Janin Lindenberg

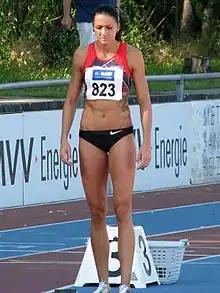
Lindenberg in 2012

Janin Lindenberg (born 20 January 1987) is a German athlete who specialises in the 400 metres. She was born in Berlin. Lindenberg represented Germany in the 4 × 400 metres at the 2012 Summer Olympics.